Toto in Madrid

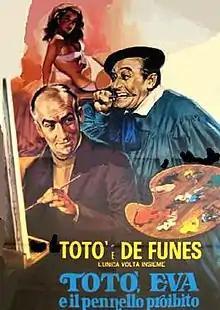

Toto in Madrid is an Italian comedy film from 1959, directed by Steno, written by Vittorio Metz, starring Totò and Louis de Funès. The film is known under the titles: "Toto in Madrid" (English title), "Totò a Madrid", "Un coup fumant" (France), "La culpa fue de Eva" (Spain).